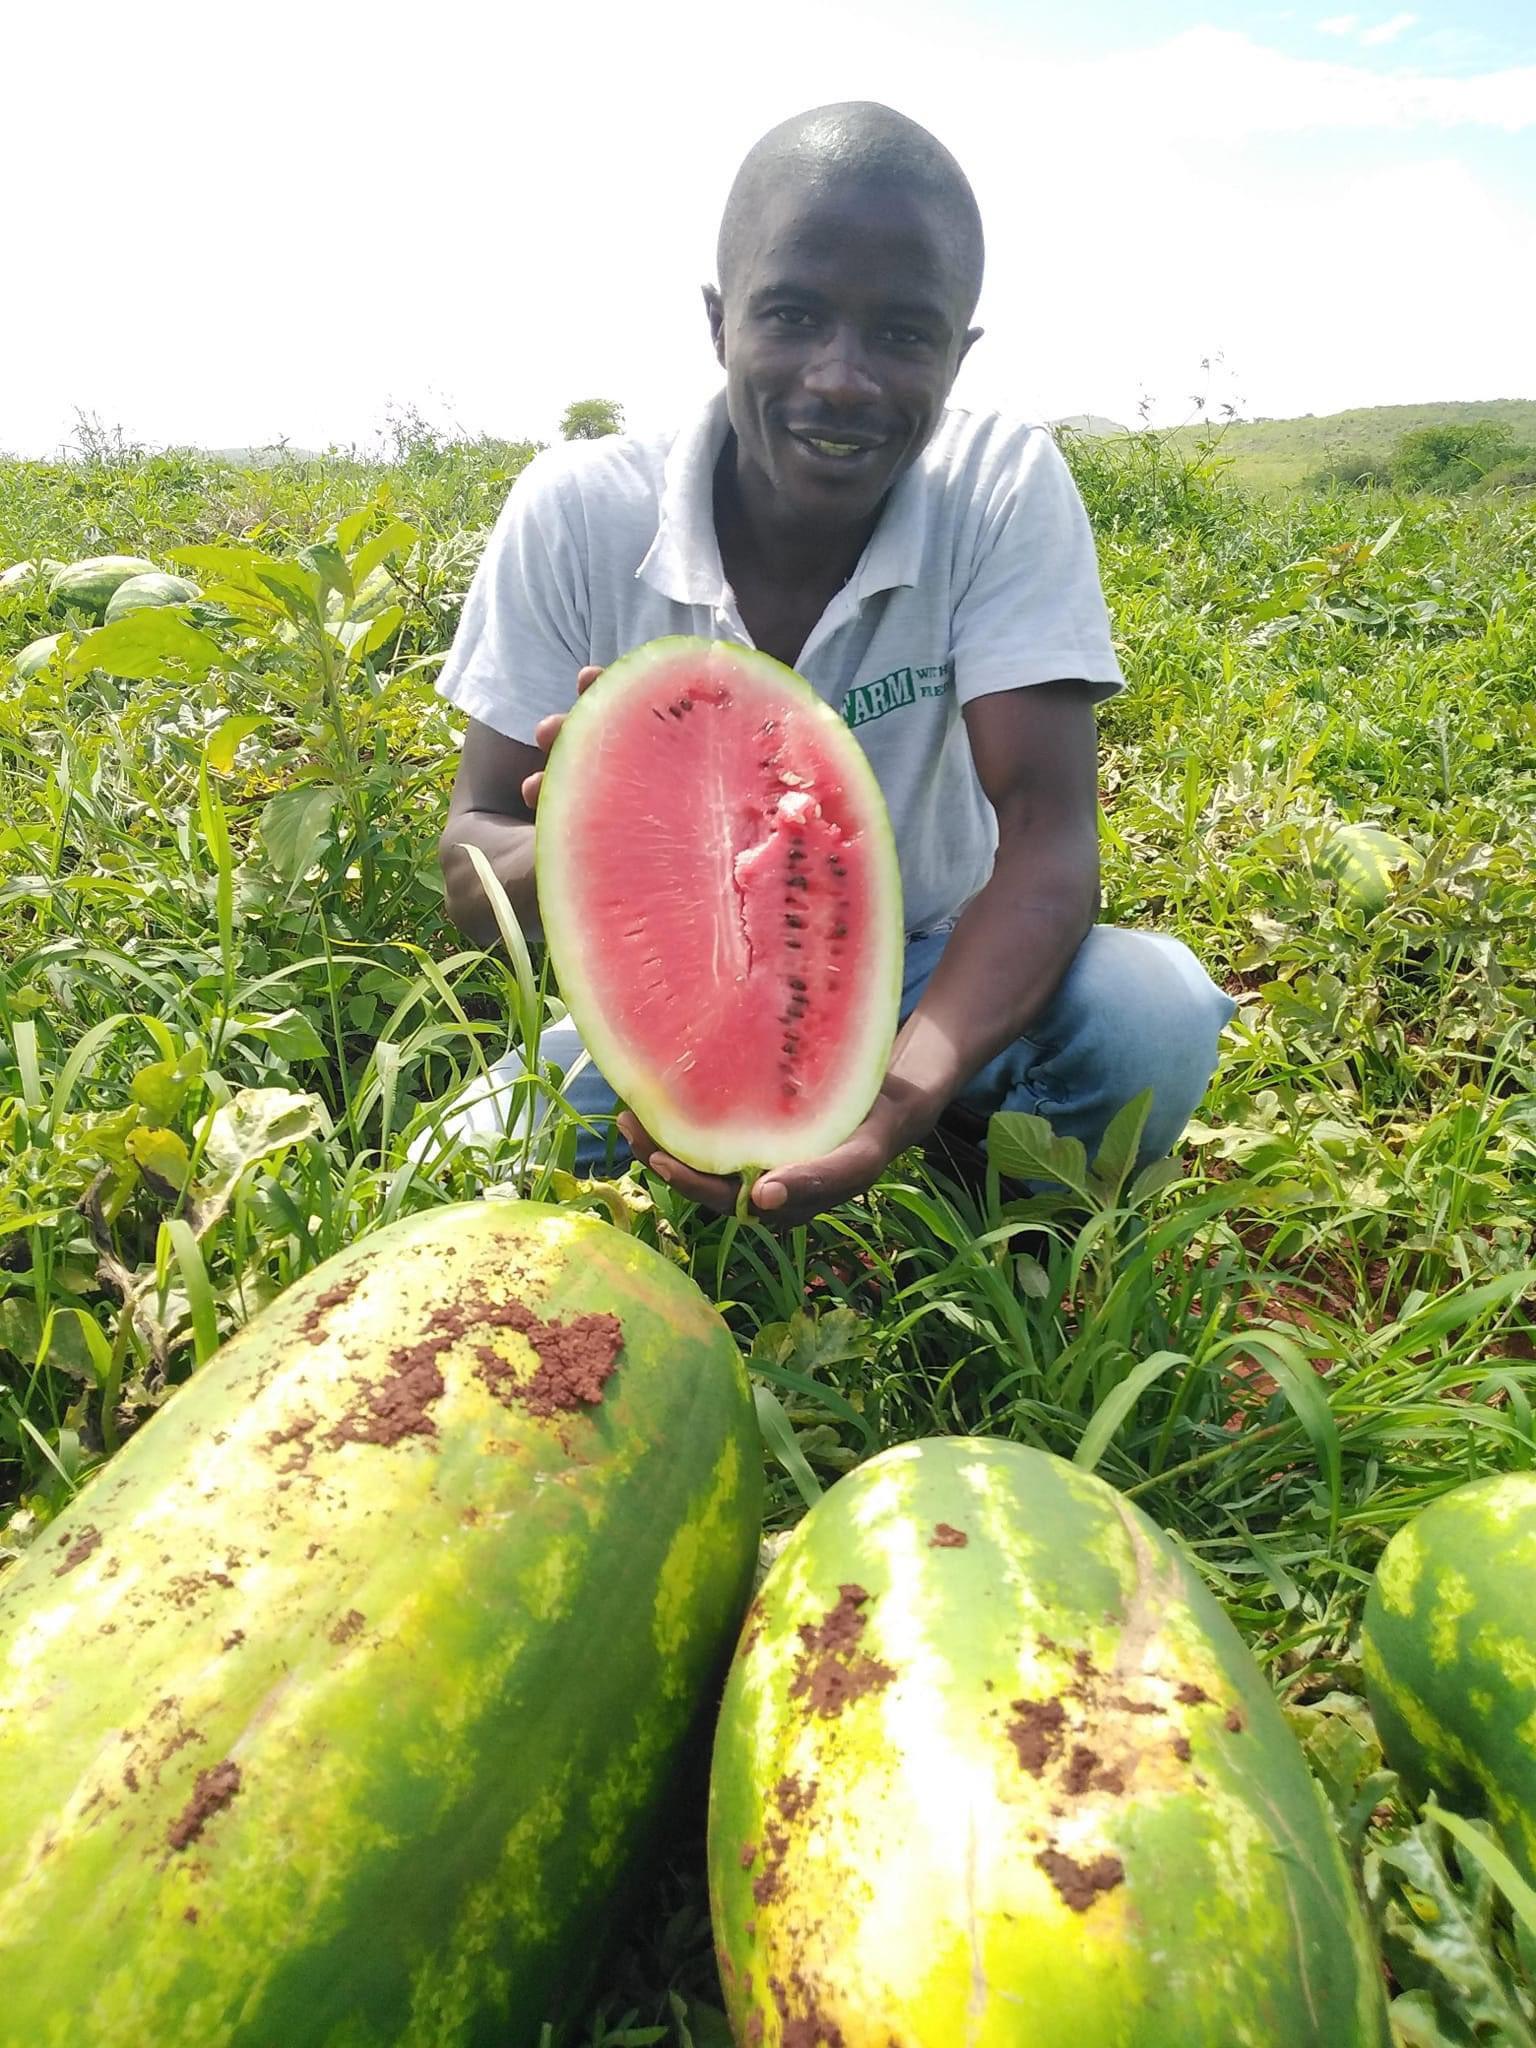
Matikiti maji yakivunwa na mkulima aliyoko shambani, akizungukwa na mandhari ya mbogamboga zenye rangi ya kijani, kibichi huku kukiwa na mawingu meupe kwa bluu.